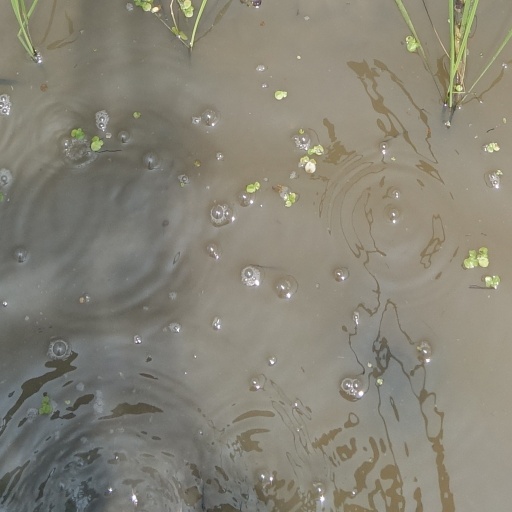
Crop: rice